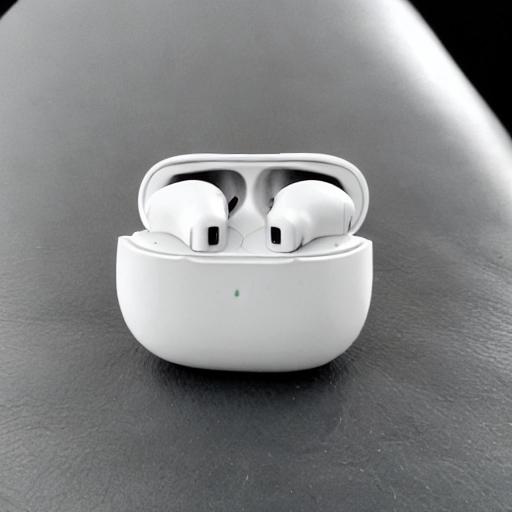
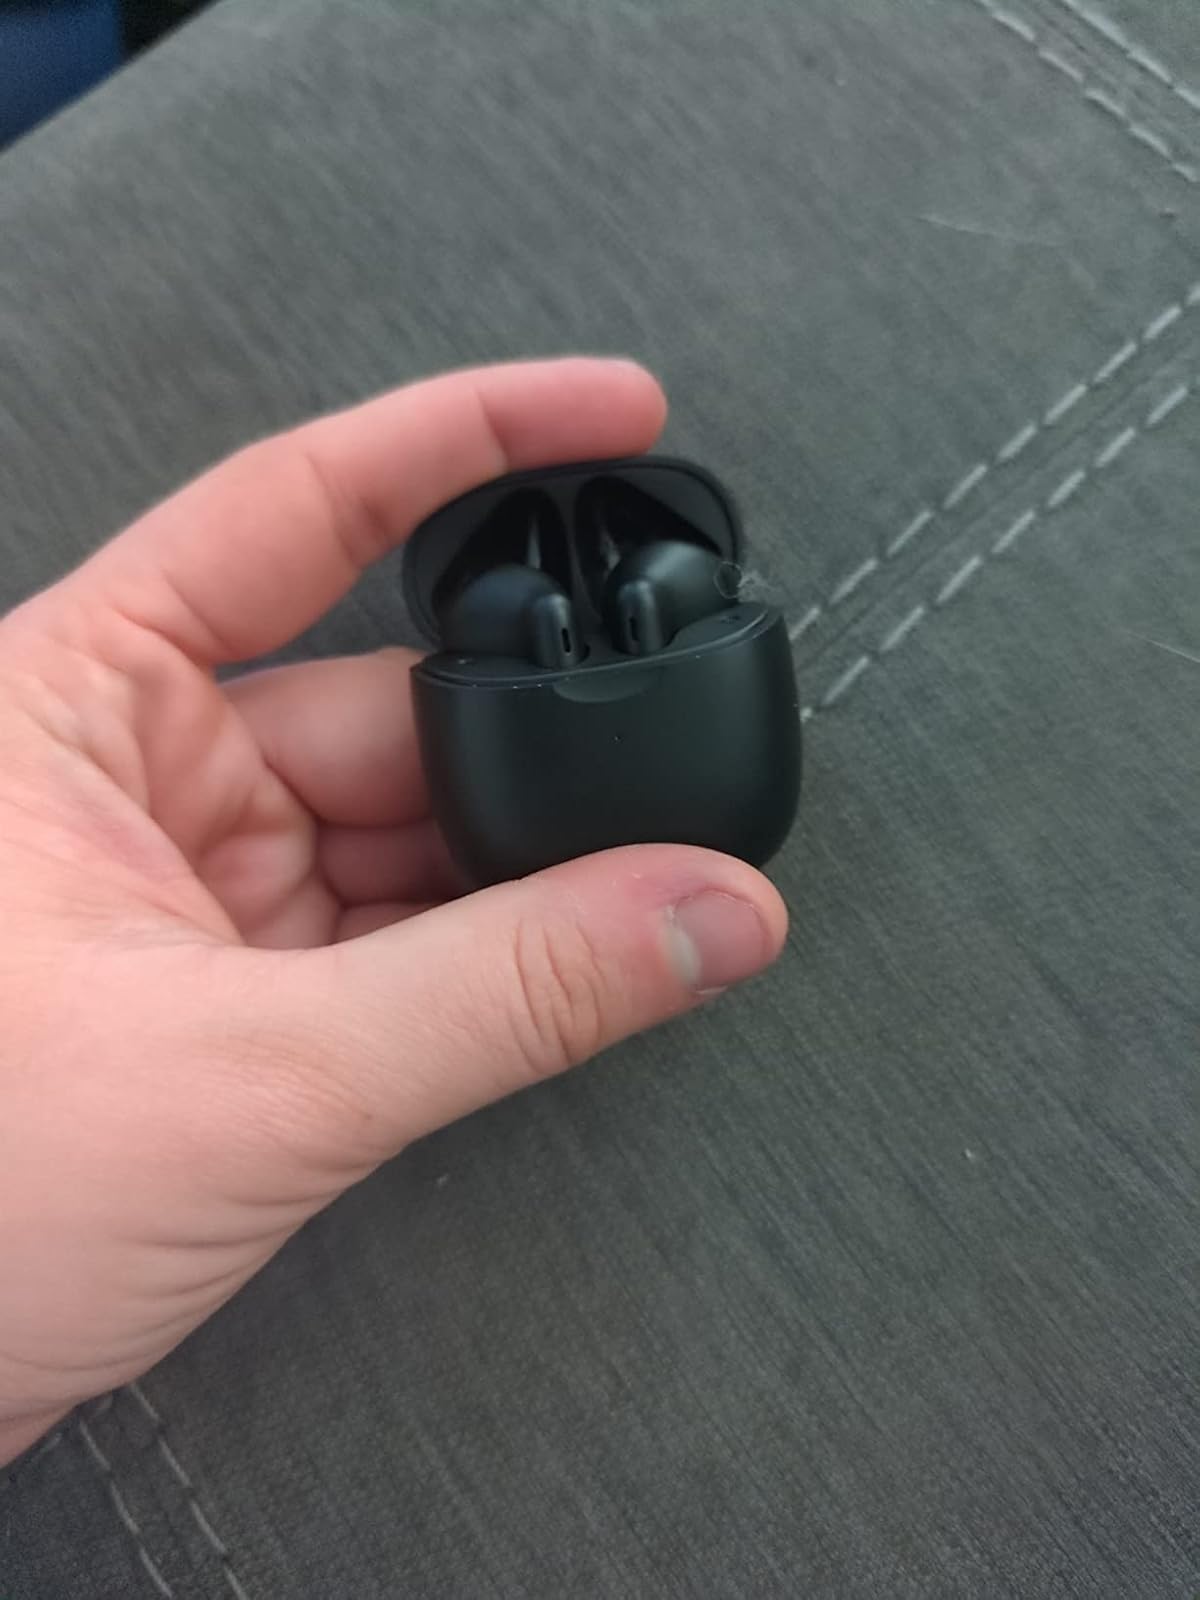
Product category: earbuds
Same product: no